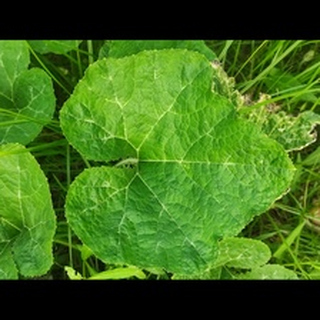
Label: healthy_pumpkin